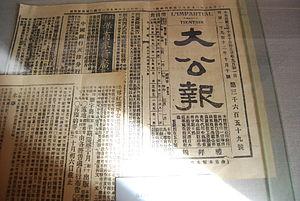
Le Ta Kung Pao, fondé en 1902 sous la dynastie Qing, est le plus vieux journal en activité de la Chine. Il a traversé l'époque de la République de Chine.